Tyler Hentschel

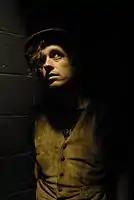

Tyler Benjamin Hentschel (born December 16, 1982), sometimes known as Dr Folklore, or Rev Folklore is an American performer who is best known for his work as the lead singer, guitarist, and lyricist/composer of the group Insomniac Folklore. He has had a successful career as an artist and touring musician.